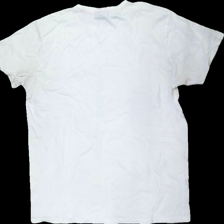
View: back
Type: T-shirt
Category: Men
Brand: Didriksons
Colors: White
Material: 100% cotton
Cut: Regular
Size: XL
Season: All
Stains: Major
Damage: fläck armhåla
Damage location: middle right
Damage 2: fläck armhåla
Damage 2 location: middle left
Price range: <50
Recommended usage: Export
Description: vit t-shirt med fläckar i armhålorna